531st Bombardment Squadron

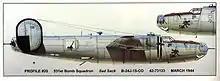
Profile of squadron B-24 nicknamed "Sad Sack"

The air echelon arrived at Manbulloo Airfield, in the Australian Northern Territory by the end of the month. For the remainder of its stay in Australia, the squadron and the rest of the 380th Group would be attached to the Royal Australian Air Force (RAAF). It trained RAAF crews on the operation of the Liberator. Its initial combat operations were in May, when it flew armed reconnaissance missions.